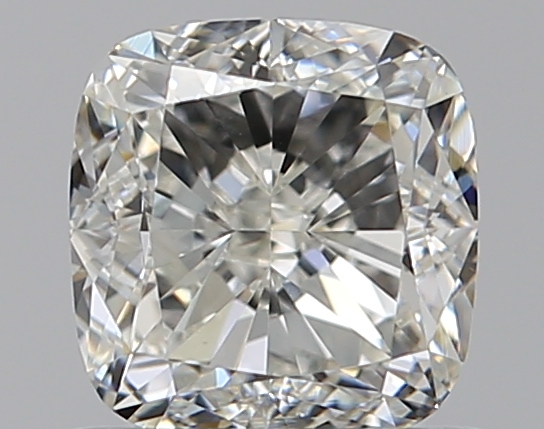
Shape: cushion
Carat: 0.91
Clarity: VS2
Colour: I
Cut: EX
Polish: EX
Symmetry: EX
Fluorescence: N
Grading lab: GIA
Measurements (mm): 5.37 x 5.16 x 3.56